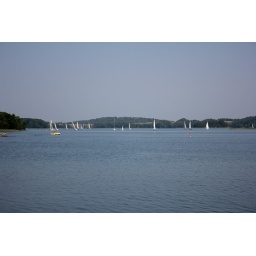
Trip to Trakai at 33 degree in shadow and absolute blue sky